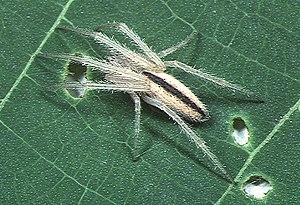
Lariniaria argiopiformis, unique représentant du genre Lariniaria, est une espèce d'araignées aranéomorphes de la famille des Araneidae.